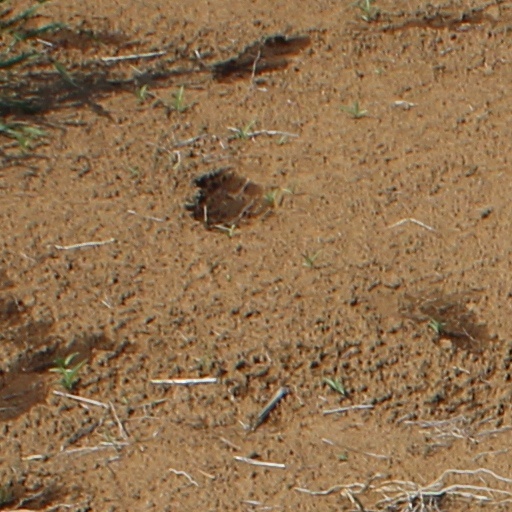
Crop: wheat